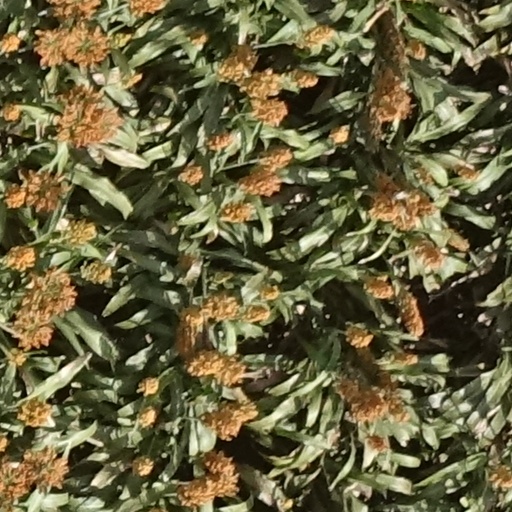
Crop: sorghum